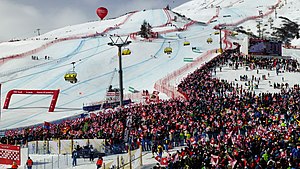
St. Moritz / Galleri
Sankt Moritz er en alpelandsby med 4.994 indbyggere i den schweiziske kanton Graubünden. Byen er berømt som kursted og vintersportssted.